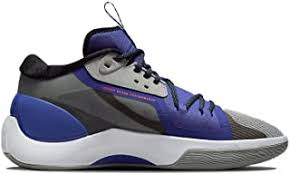
Label: Sneaker